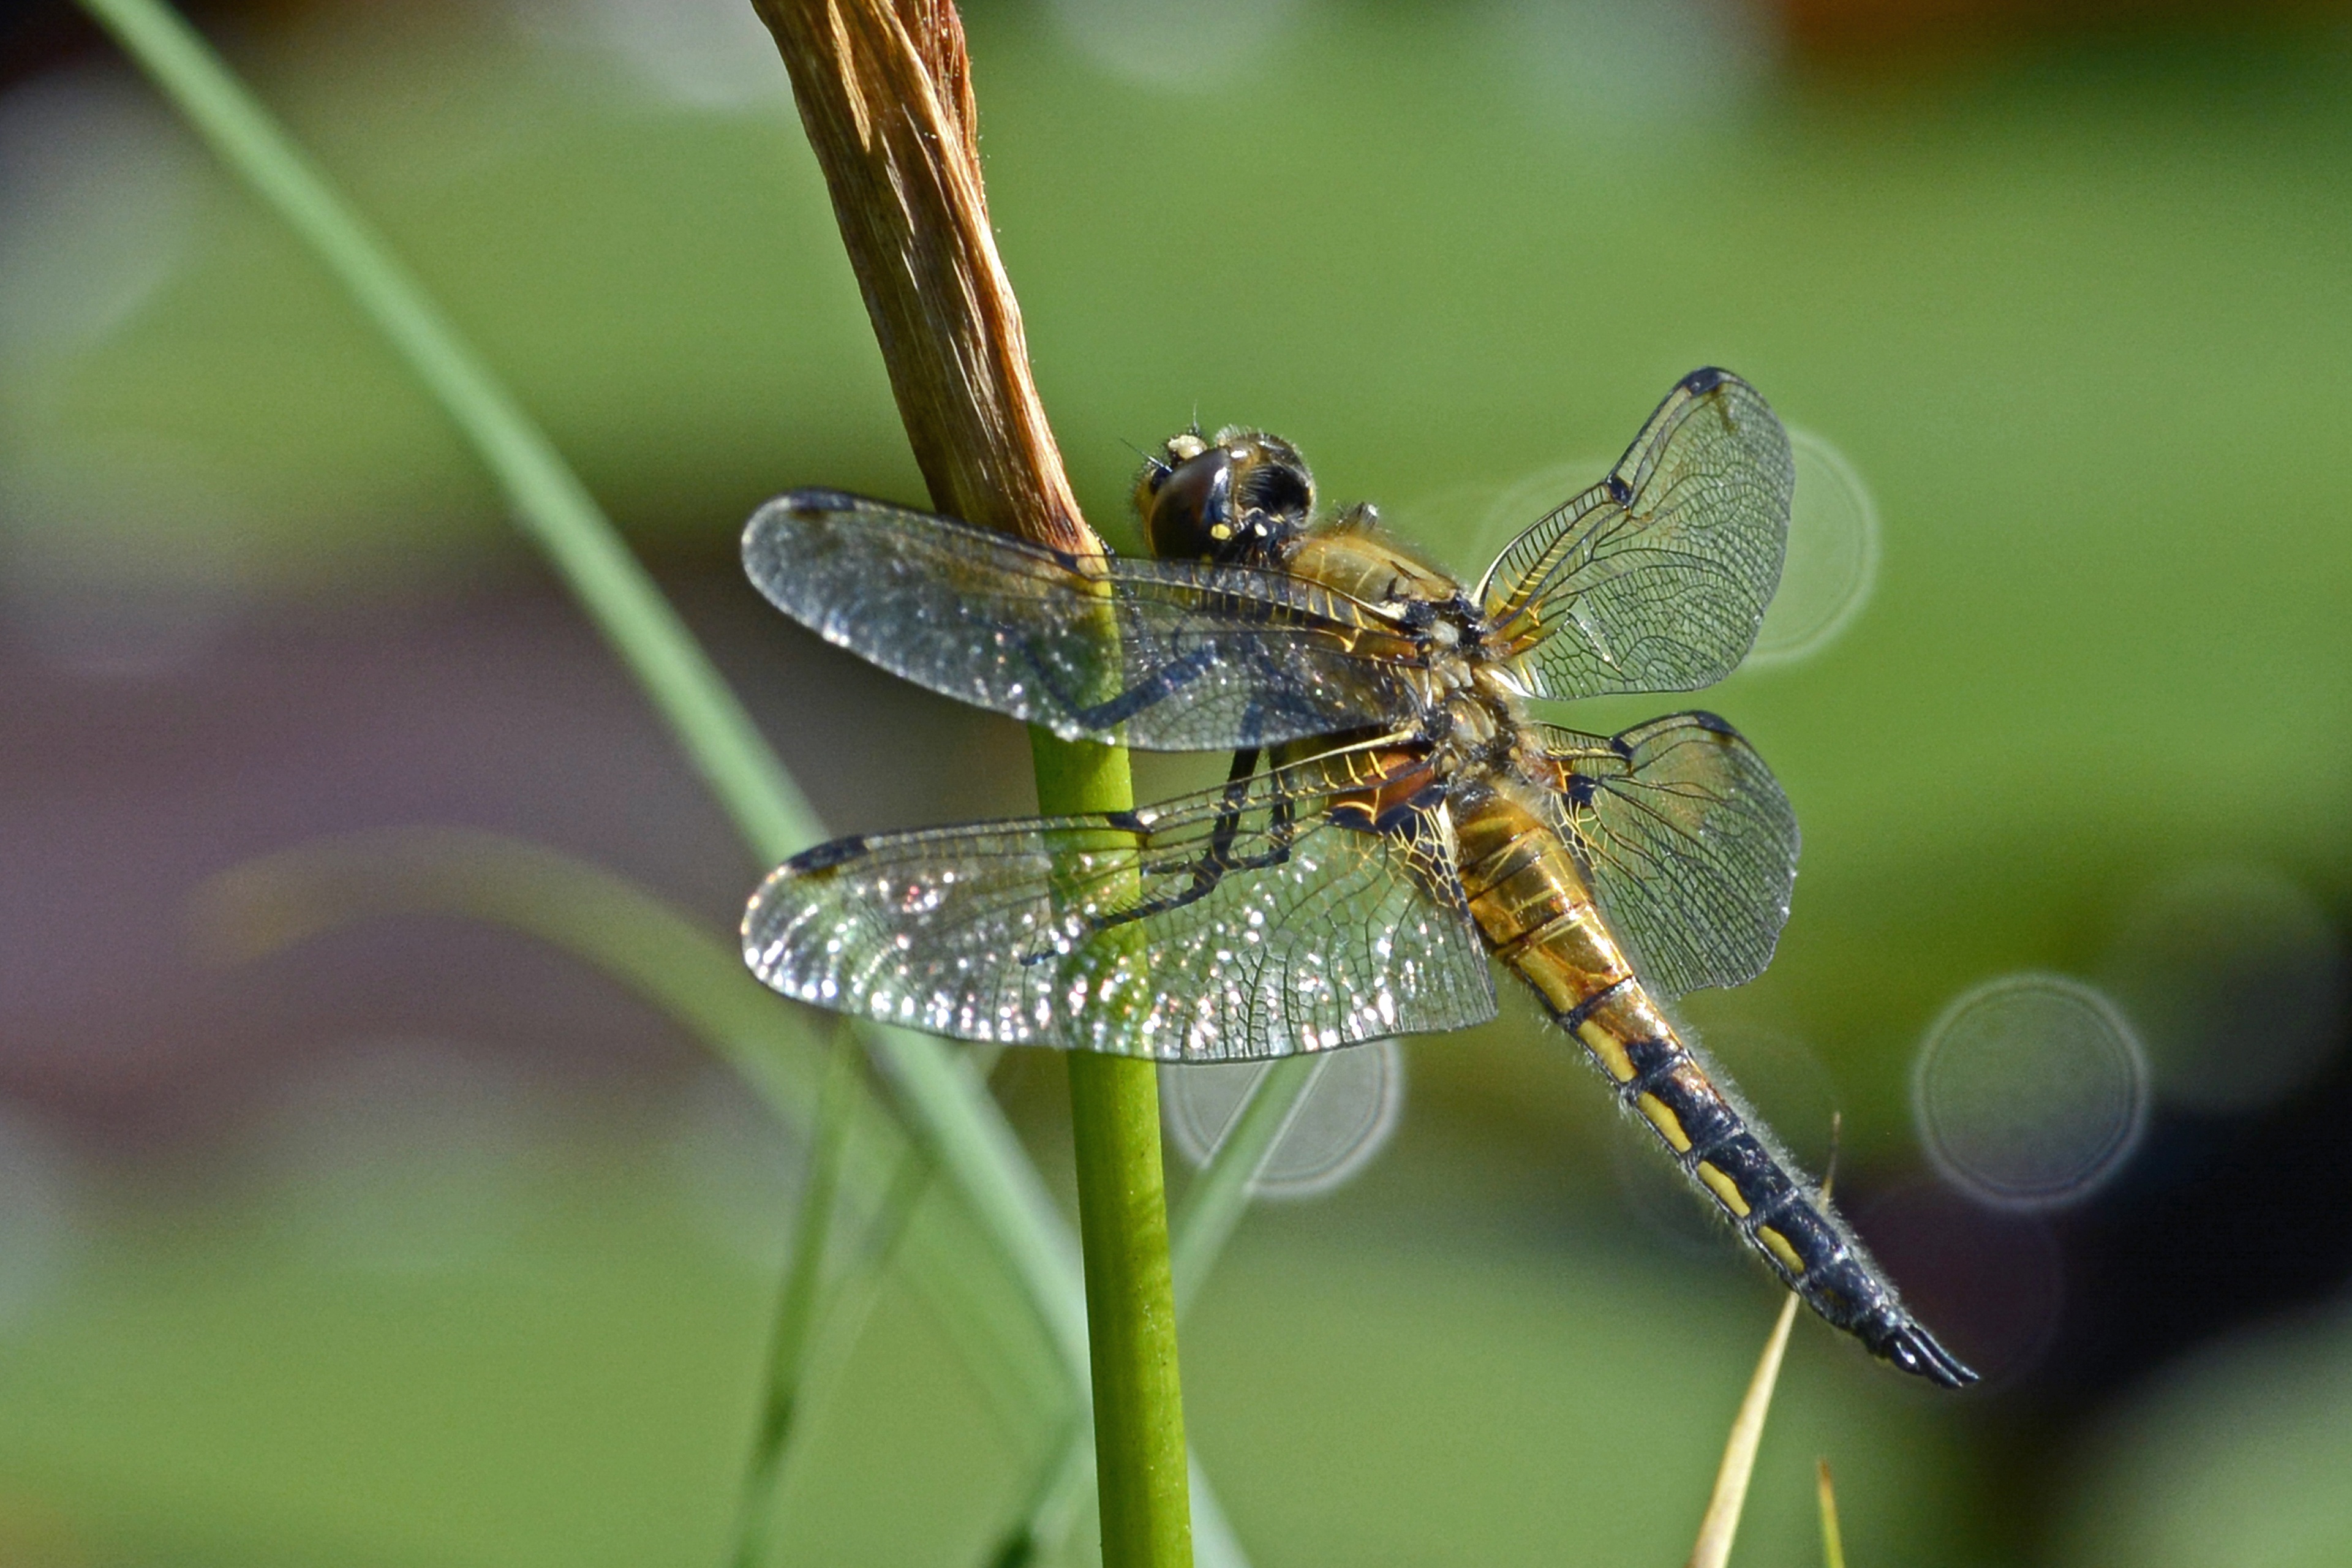
nature, grass, wing, photography, animal, fly, green, insect, close, fauna, invertebrate, close up, blade of grass, transparent, eyes, dragonfly, creature, damselfly, flight insect, macro photography, arthropod, halm, plant stem, dragonflies and damseflies, lycaenid, net winged insects